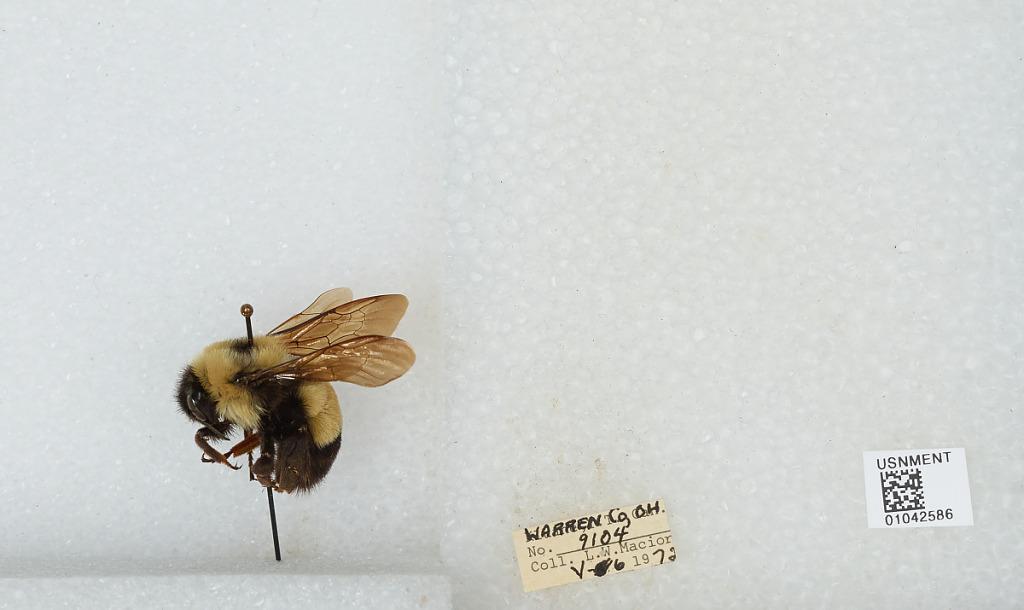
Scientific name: Bombus (Bombus) affinis Cresson
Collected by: L. Macior
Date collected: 1972-5-6
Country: United States
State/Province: Ohio
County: Warren
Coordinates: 39.4242, -84.1856